List of birds of Ireland

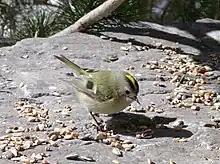
Goldcrest, Ireland's smallest bird.

Long-tailed tits are a group of small passerine birds with medium to long tails. They make woven bag nests in trees. Most eat a mixed diet which includes insects.